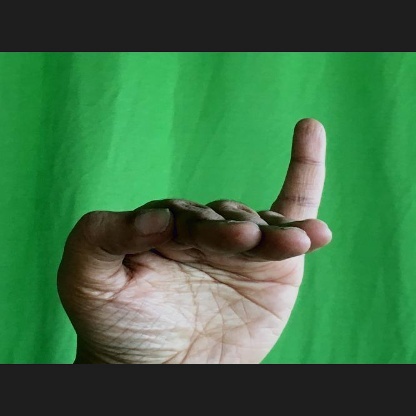
Mudra: Hamsapaksha